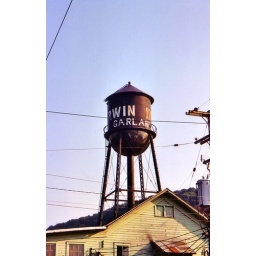
Old water tower in Garland, PA